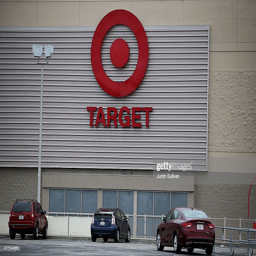
a sign is posted on the exterior of a store .